Maritime republics

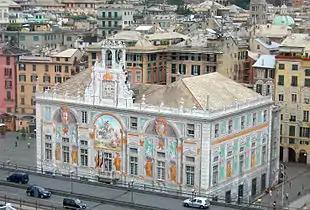
Palazzo San Giorgio, once the seat of the homonymous bank

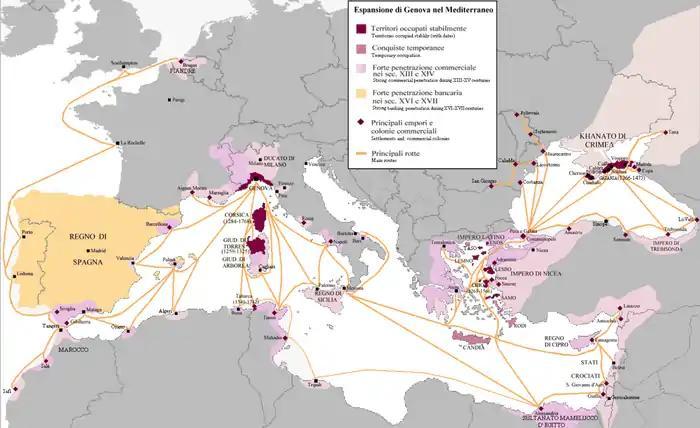
Expansion and trade of Genoa

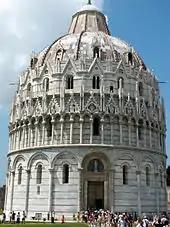
The Pisa Baptistery, built in the 14th century

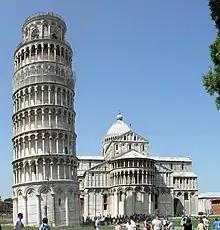
The Leaning Tower and the Pisa Cathedral, built in the 12th century

Genoa had revived at the dawn of the 10th century when, following the city's destruction by the Saracens, its inhabitants returned to the sea. In the mid-10th century, entering the dispute between Berengar II and Otto the Great, it obtained "de facto" independence in 958, which was then made official in 1096 with the creation of the "Compagna Communis", a union of merchants and feudal lords of the area.